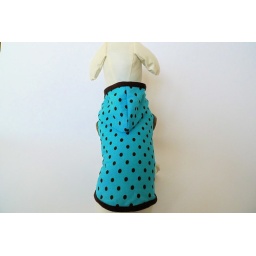
Comfy cotton material with colorful bias will knock out any boy puppy in a second.